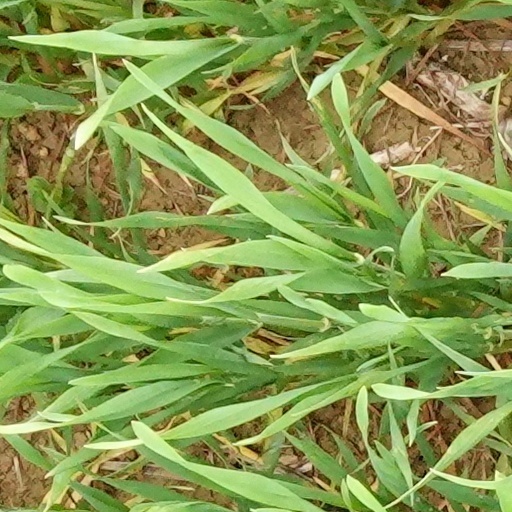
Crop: wheat